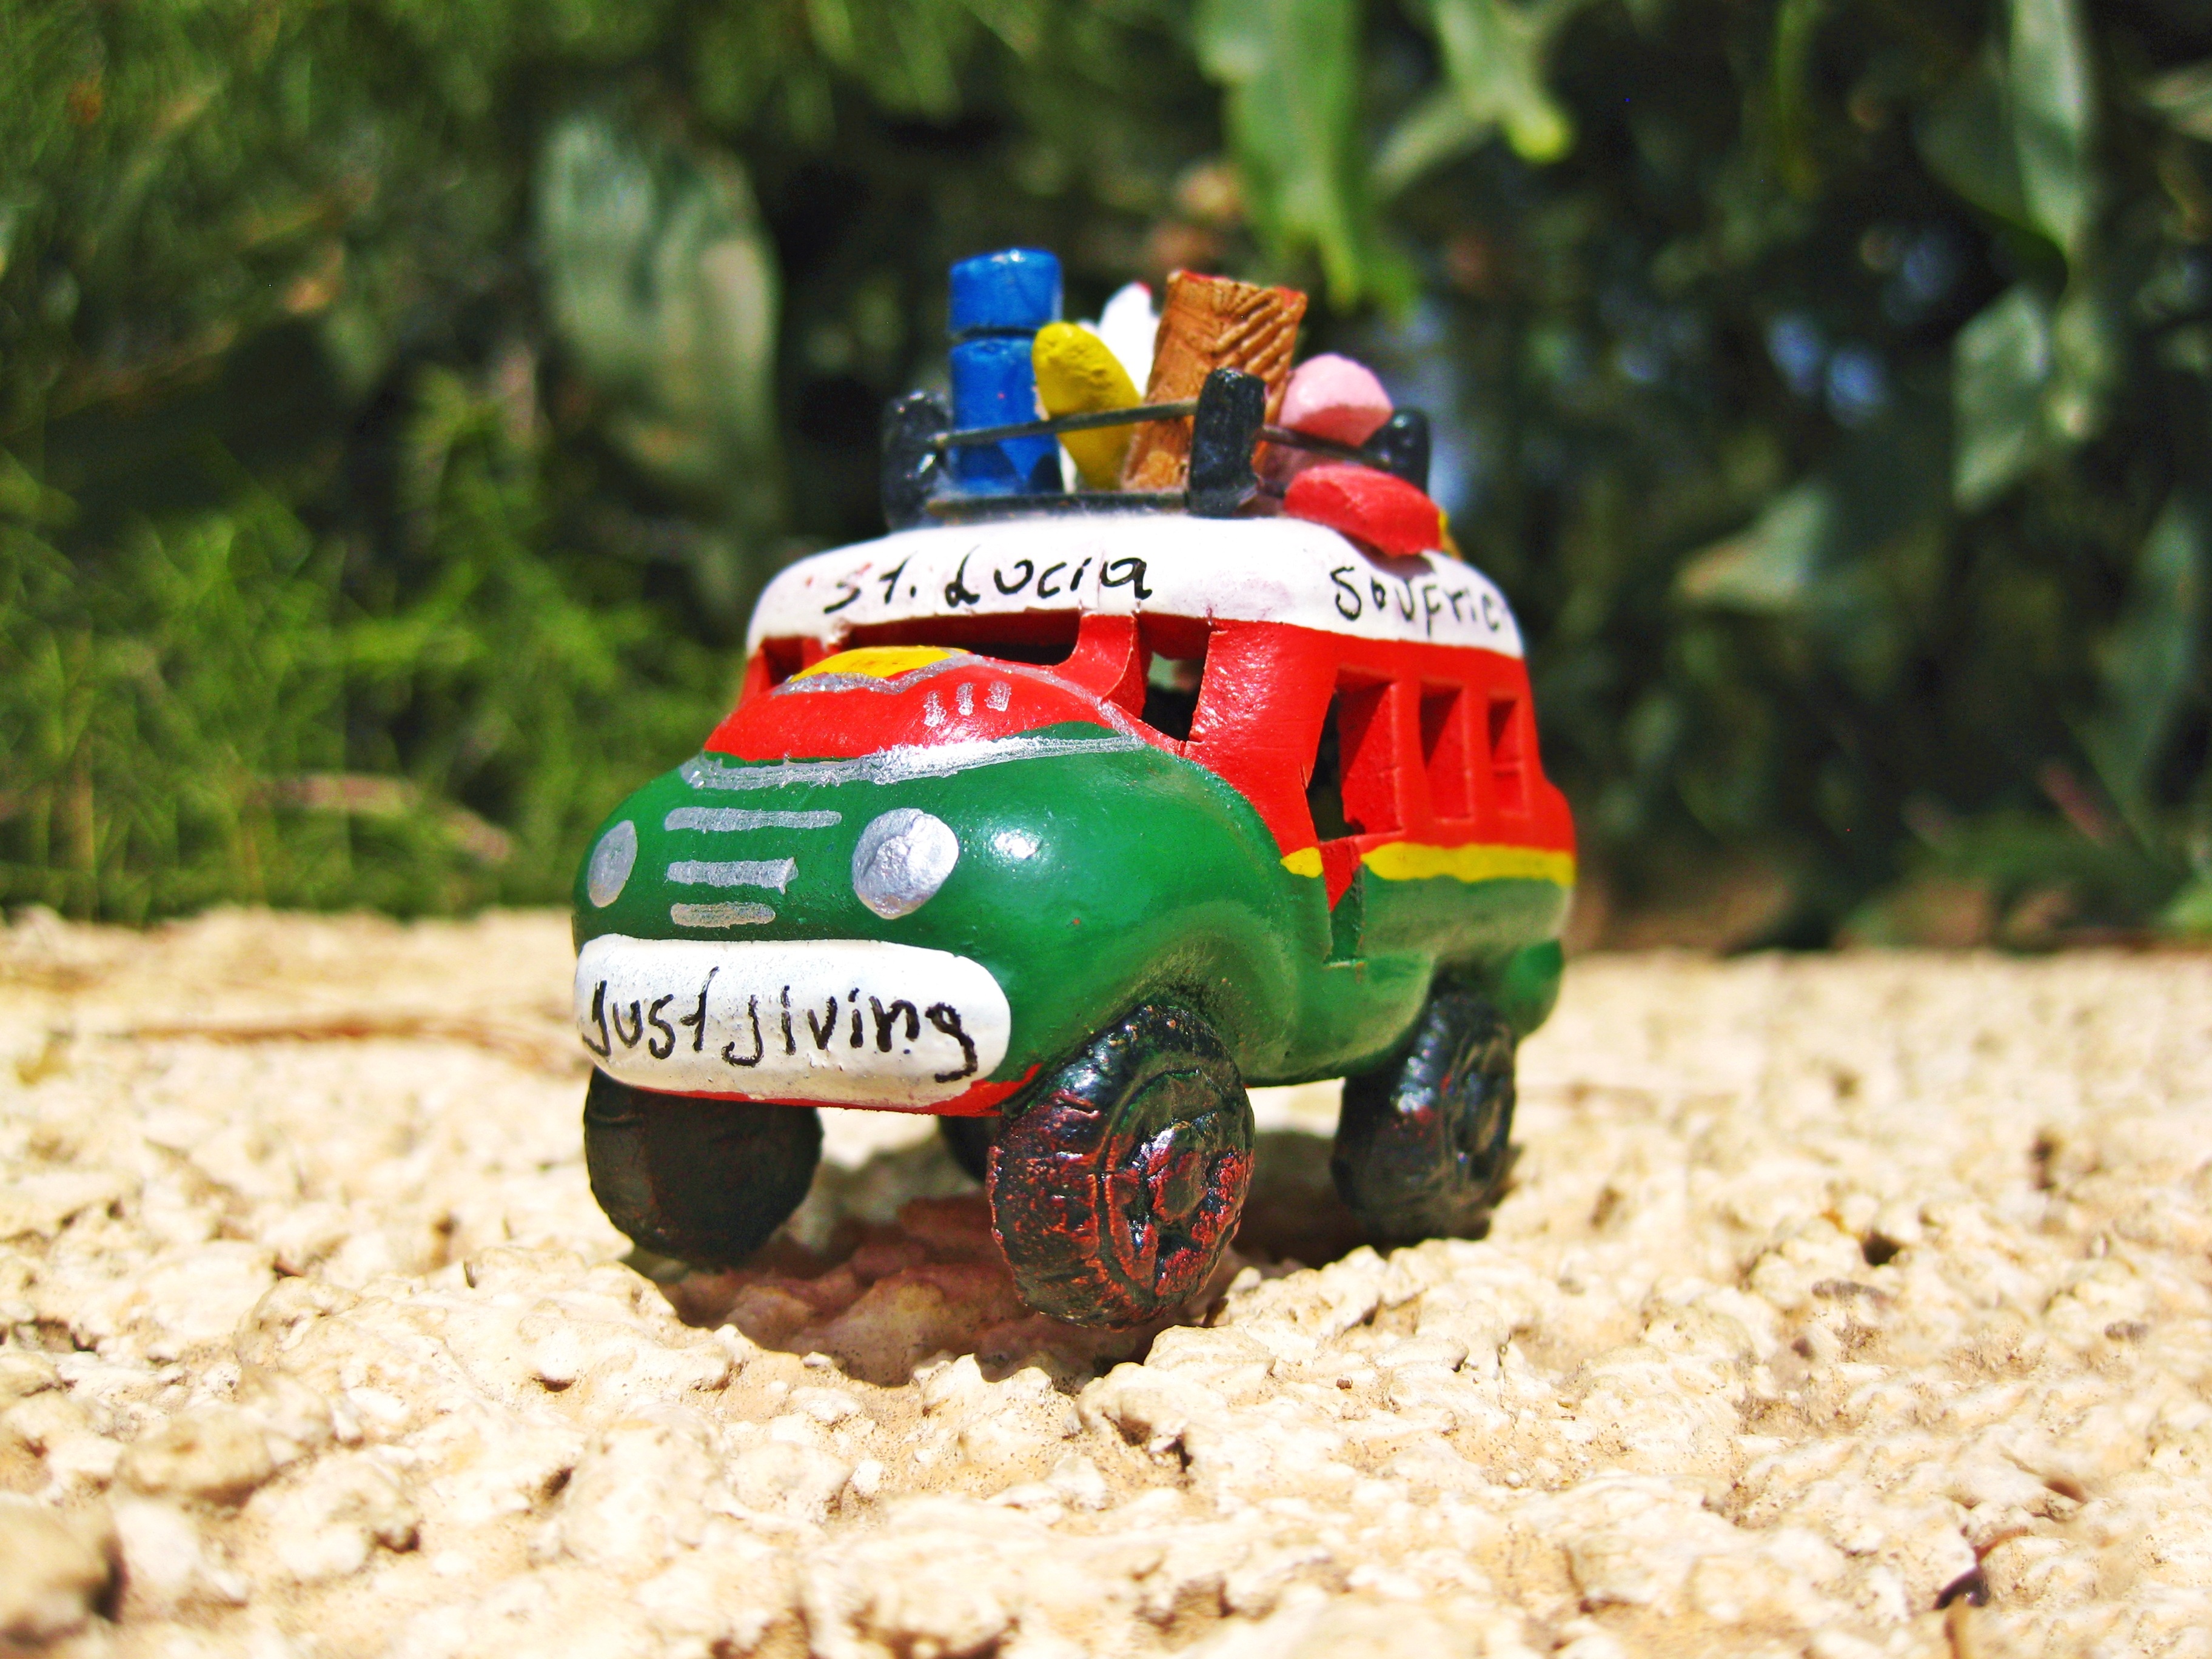
music, sky, car, vintage, old, travel, taxi, transport, bush, truck, model, green, mediterranean, red, vehicle, jungle, holiday, island, blue, colorful, yellow, toy, luggage, rocks, bus, race, sunny, fun, sports, cool, racing, jamaica, reggae, rasta, caribbean, islands, motorsport, off road, barbados, auto racing, st lucia, off roading, jiving, rickety